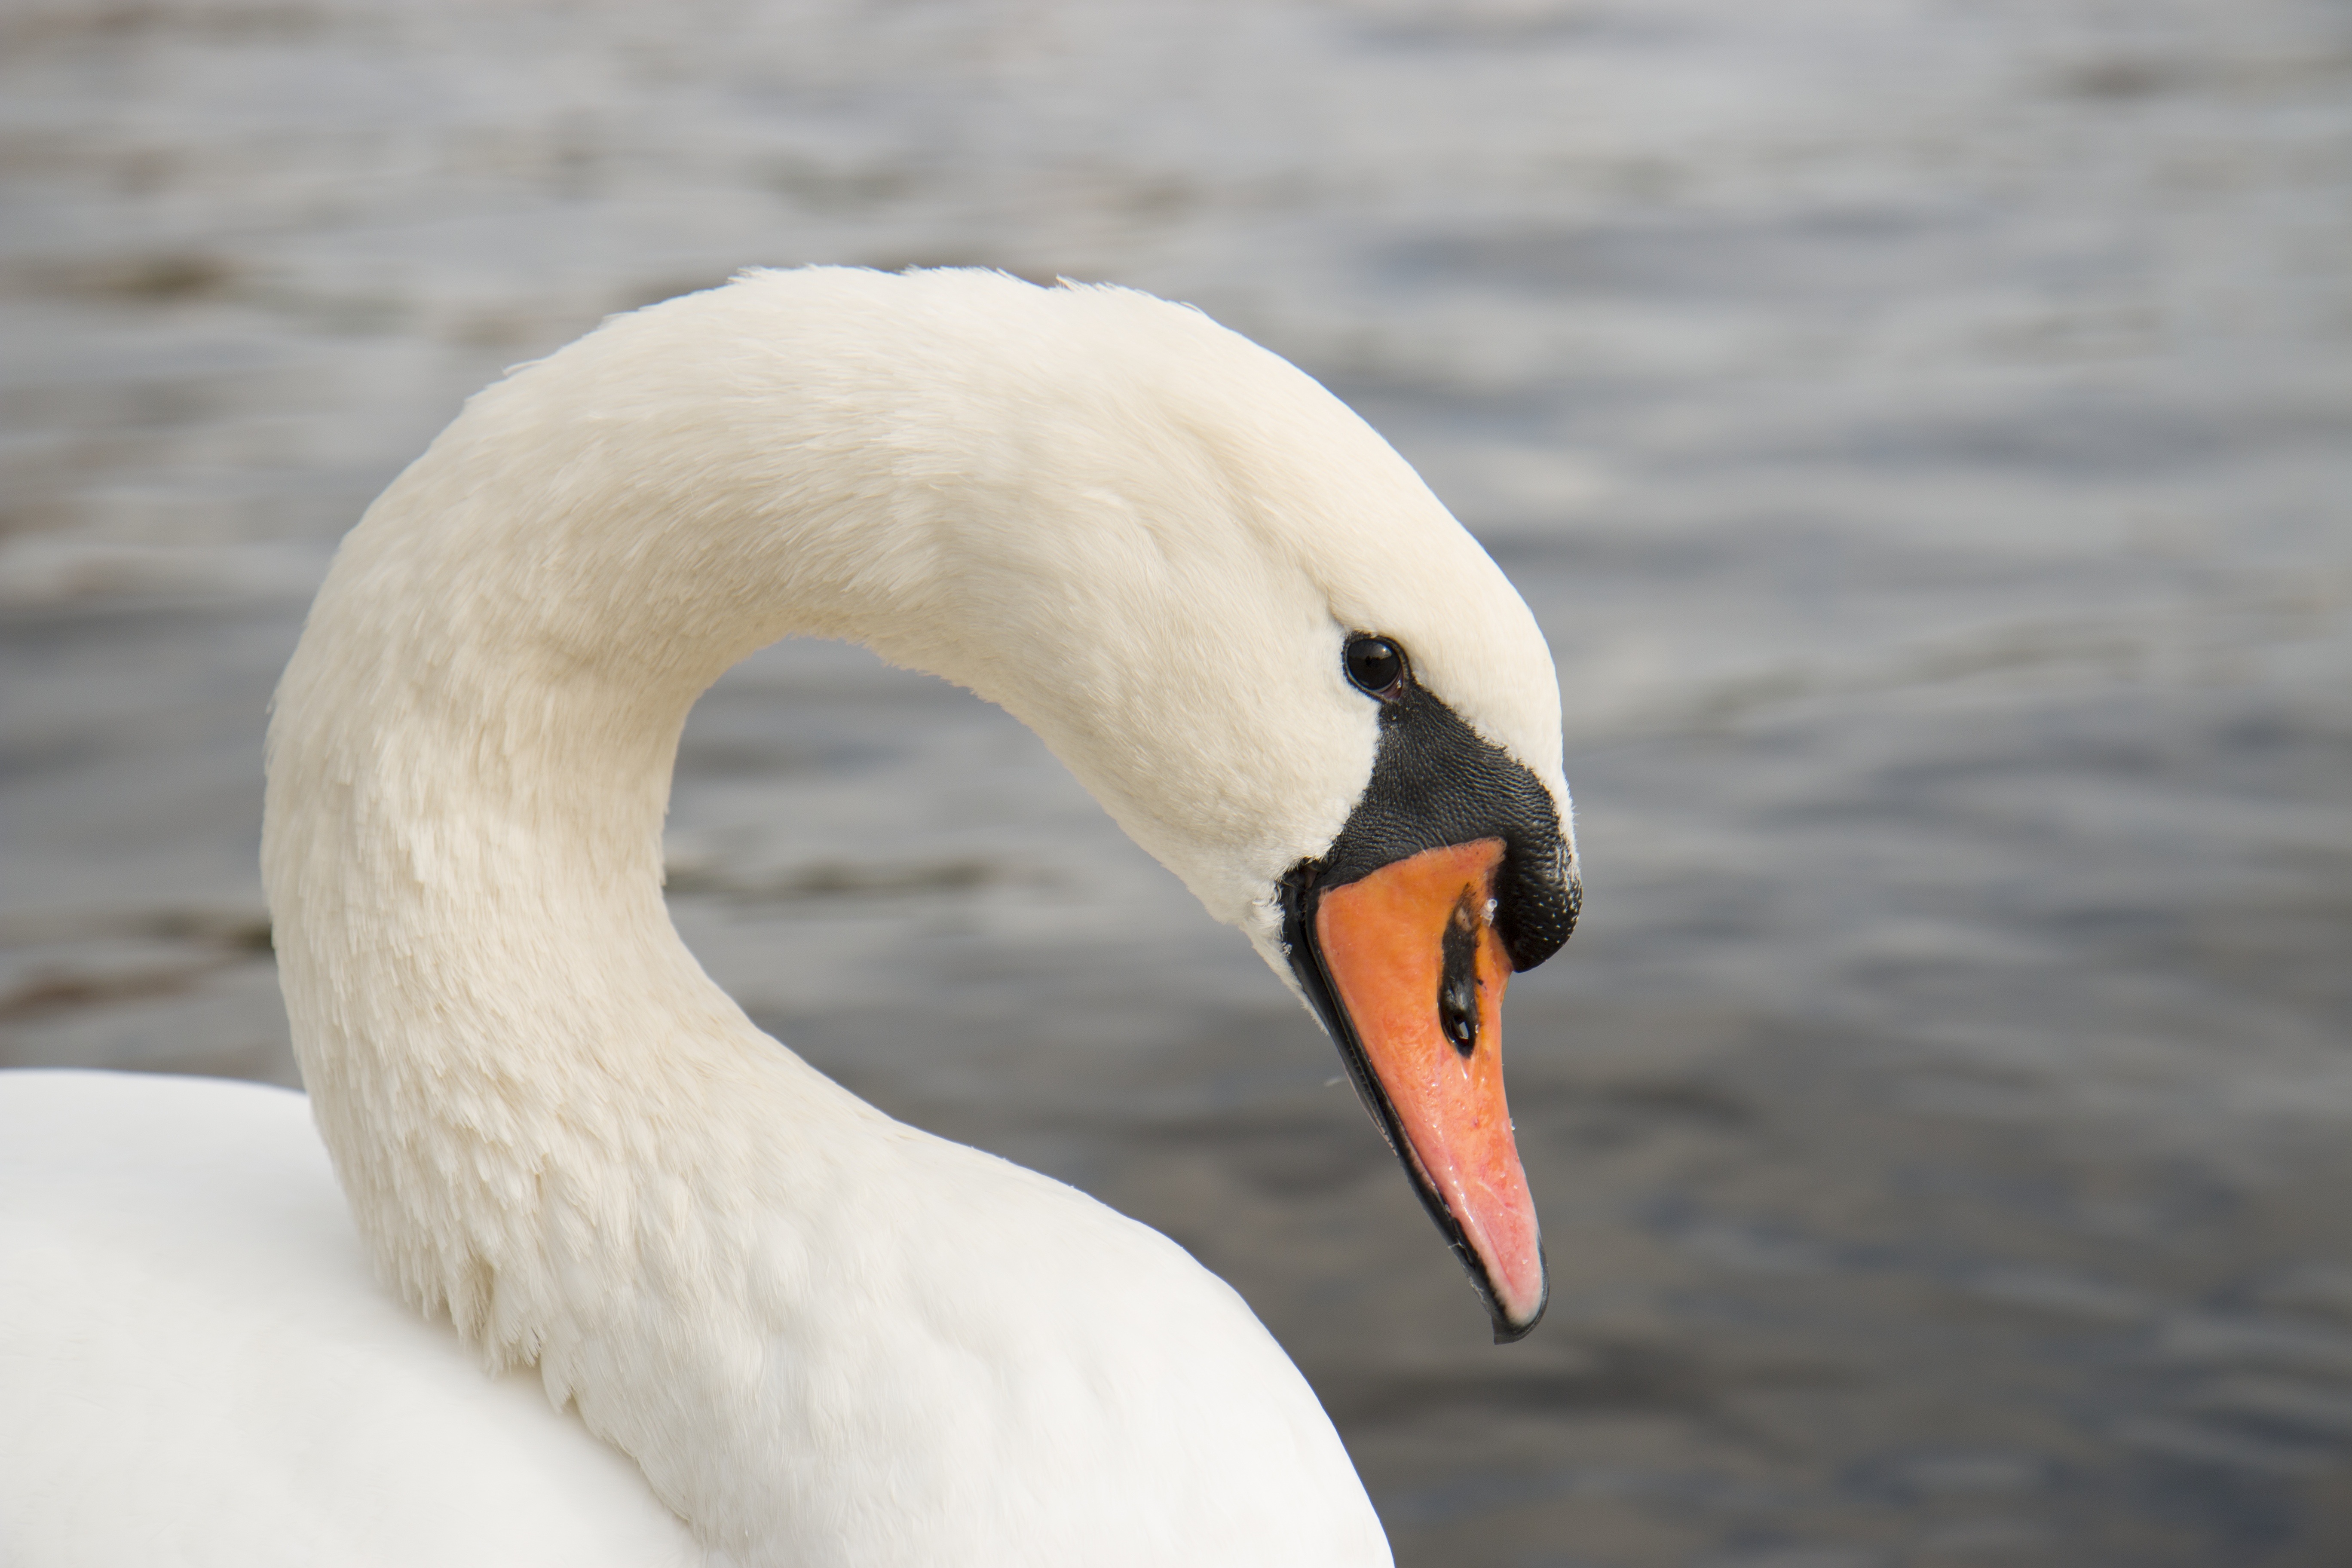
beach, coast, water, bird, wing, white, animal, wildlife, beak, fauna, close up, swan, vertebrate, waterfowl, waterbird, water bird, ducks geese and swans